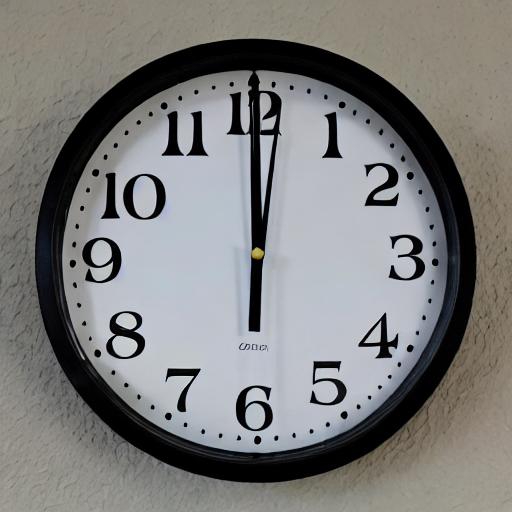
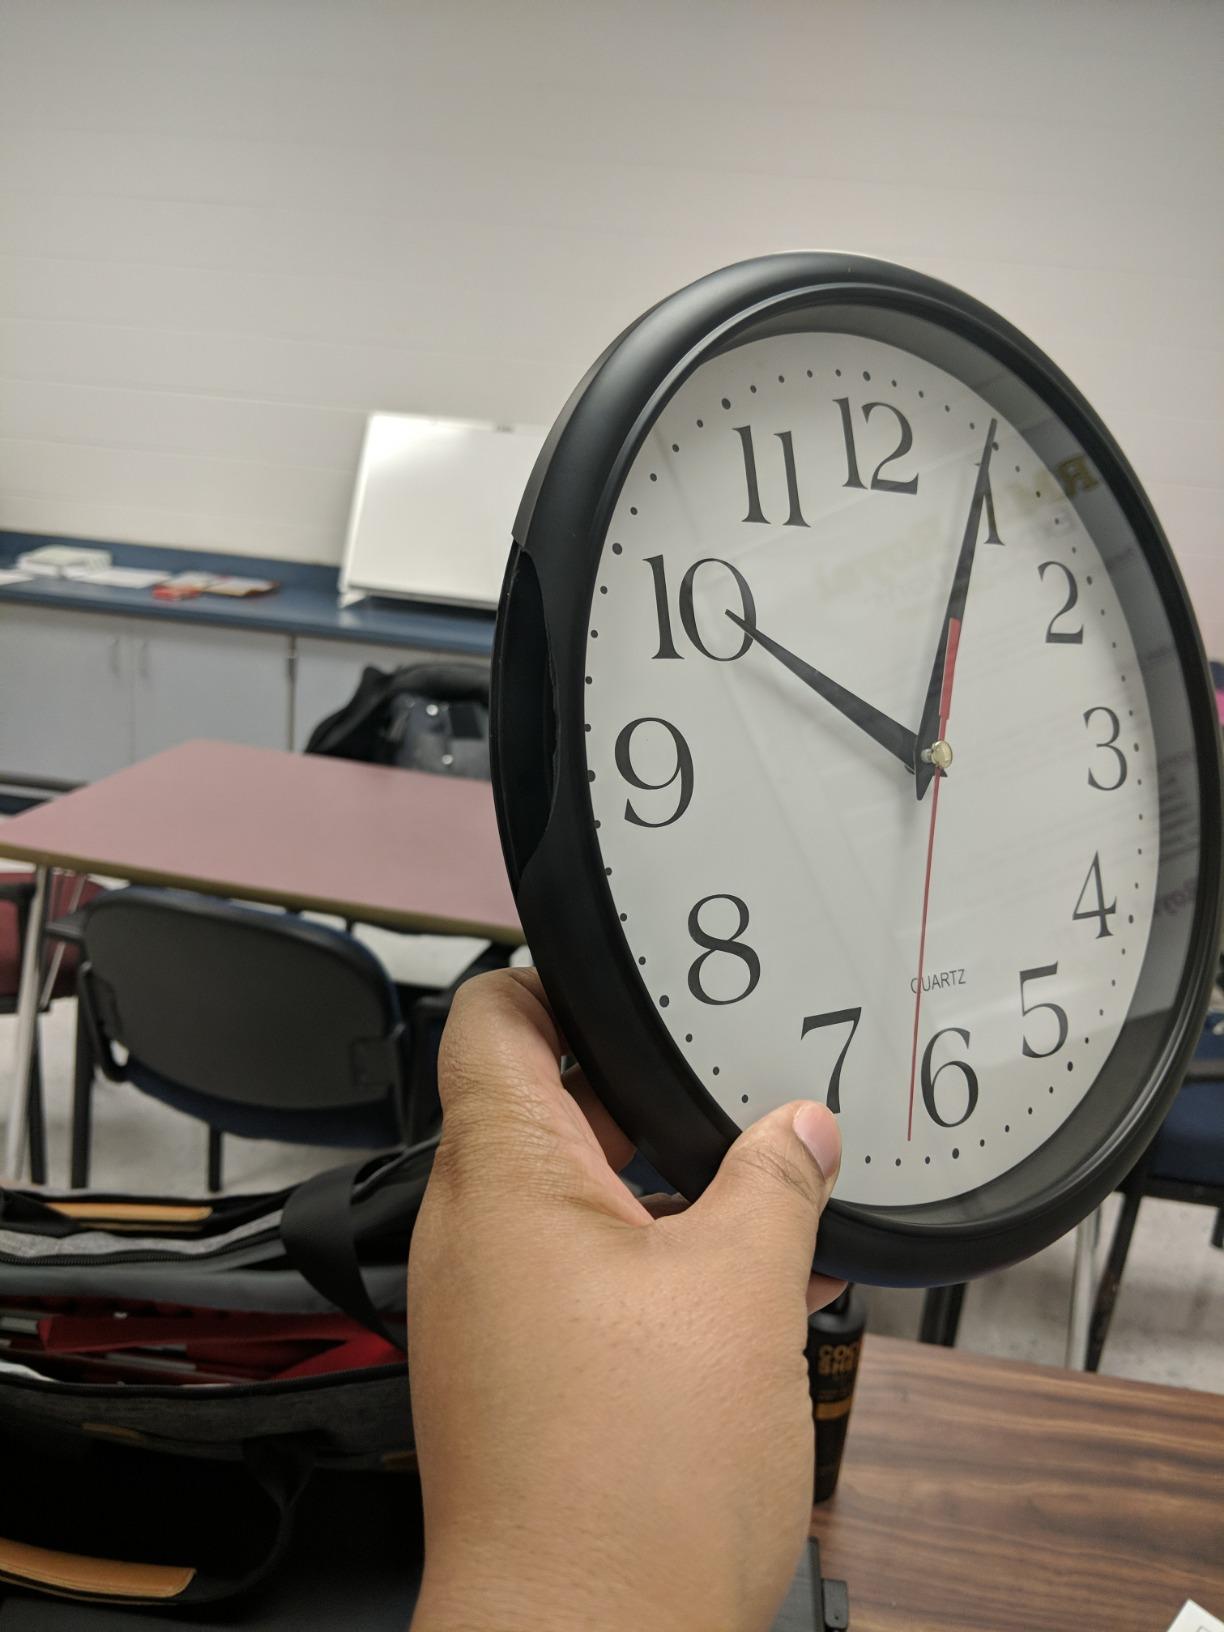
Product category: clock
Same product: no